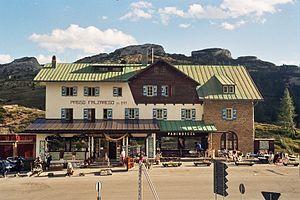
Les Dolomites constituent un massif montagneux des Préalpes orientales méridionales qui s'élève en Italie, à part environ égale entre le Trentin-Haut-Adige et la Vénétie. Il culmine à 3 343 mètres d'altitude à la Marmolada. Massif à géomorphologie bigarrée, il est caractérisé par une abondance de dolomie, roche sédimentaire carbonatée.